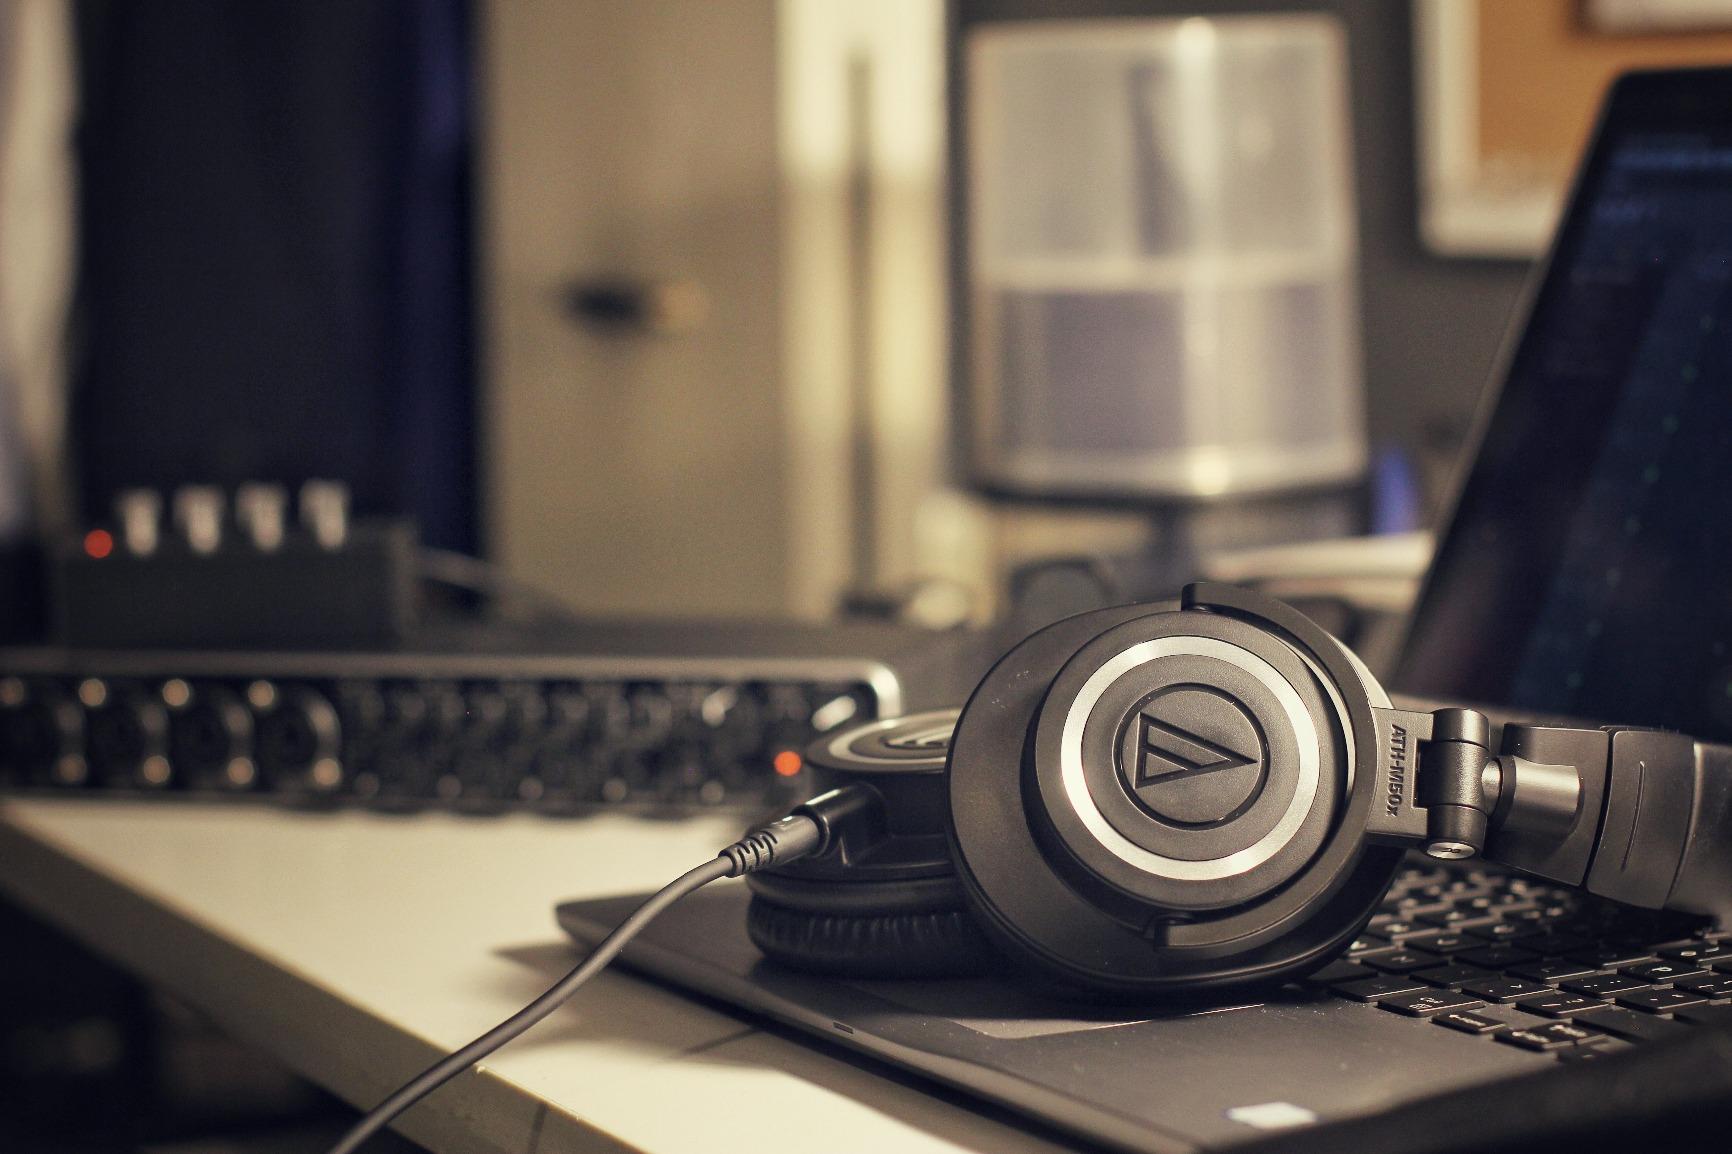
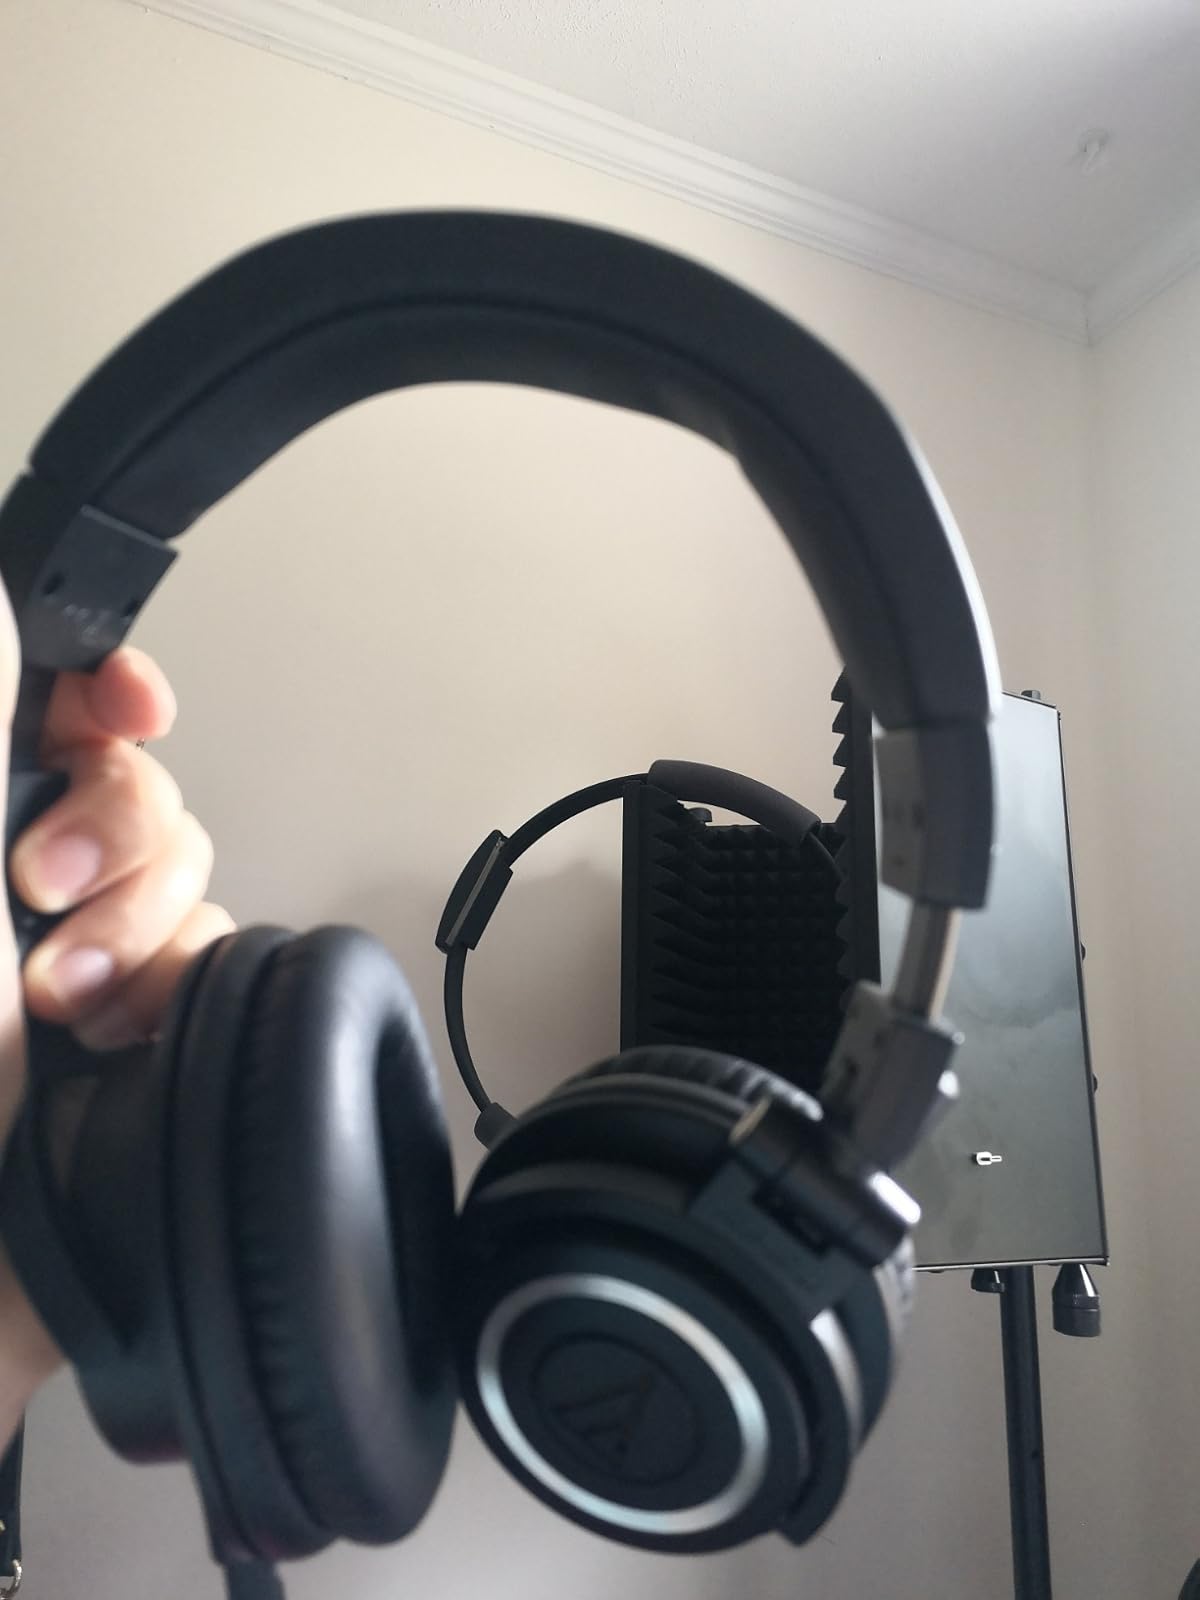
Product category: headphones
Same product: yes